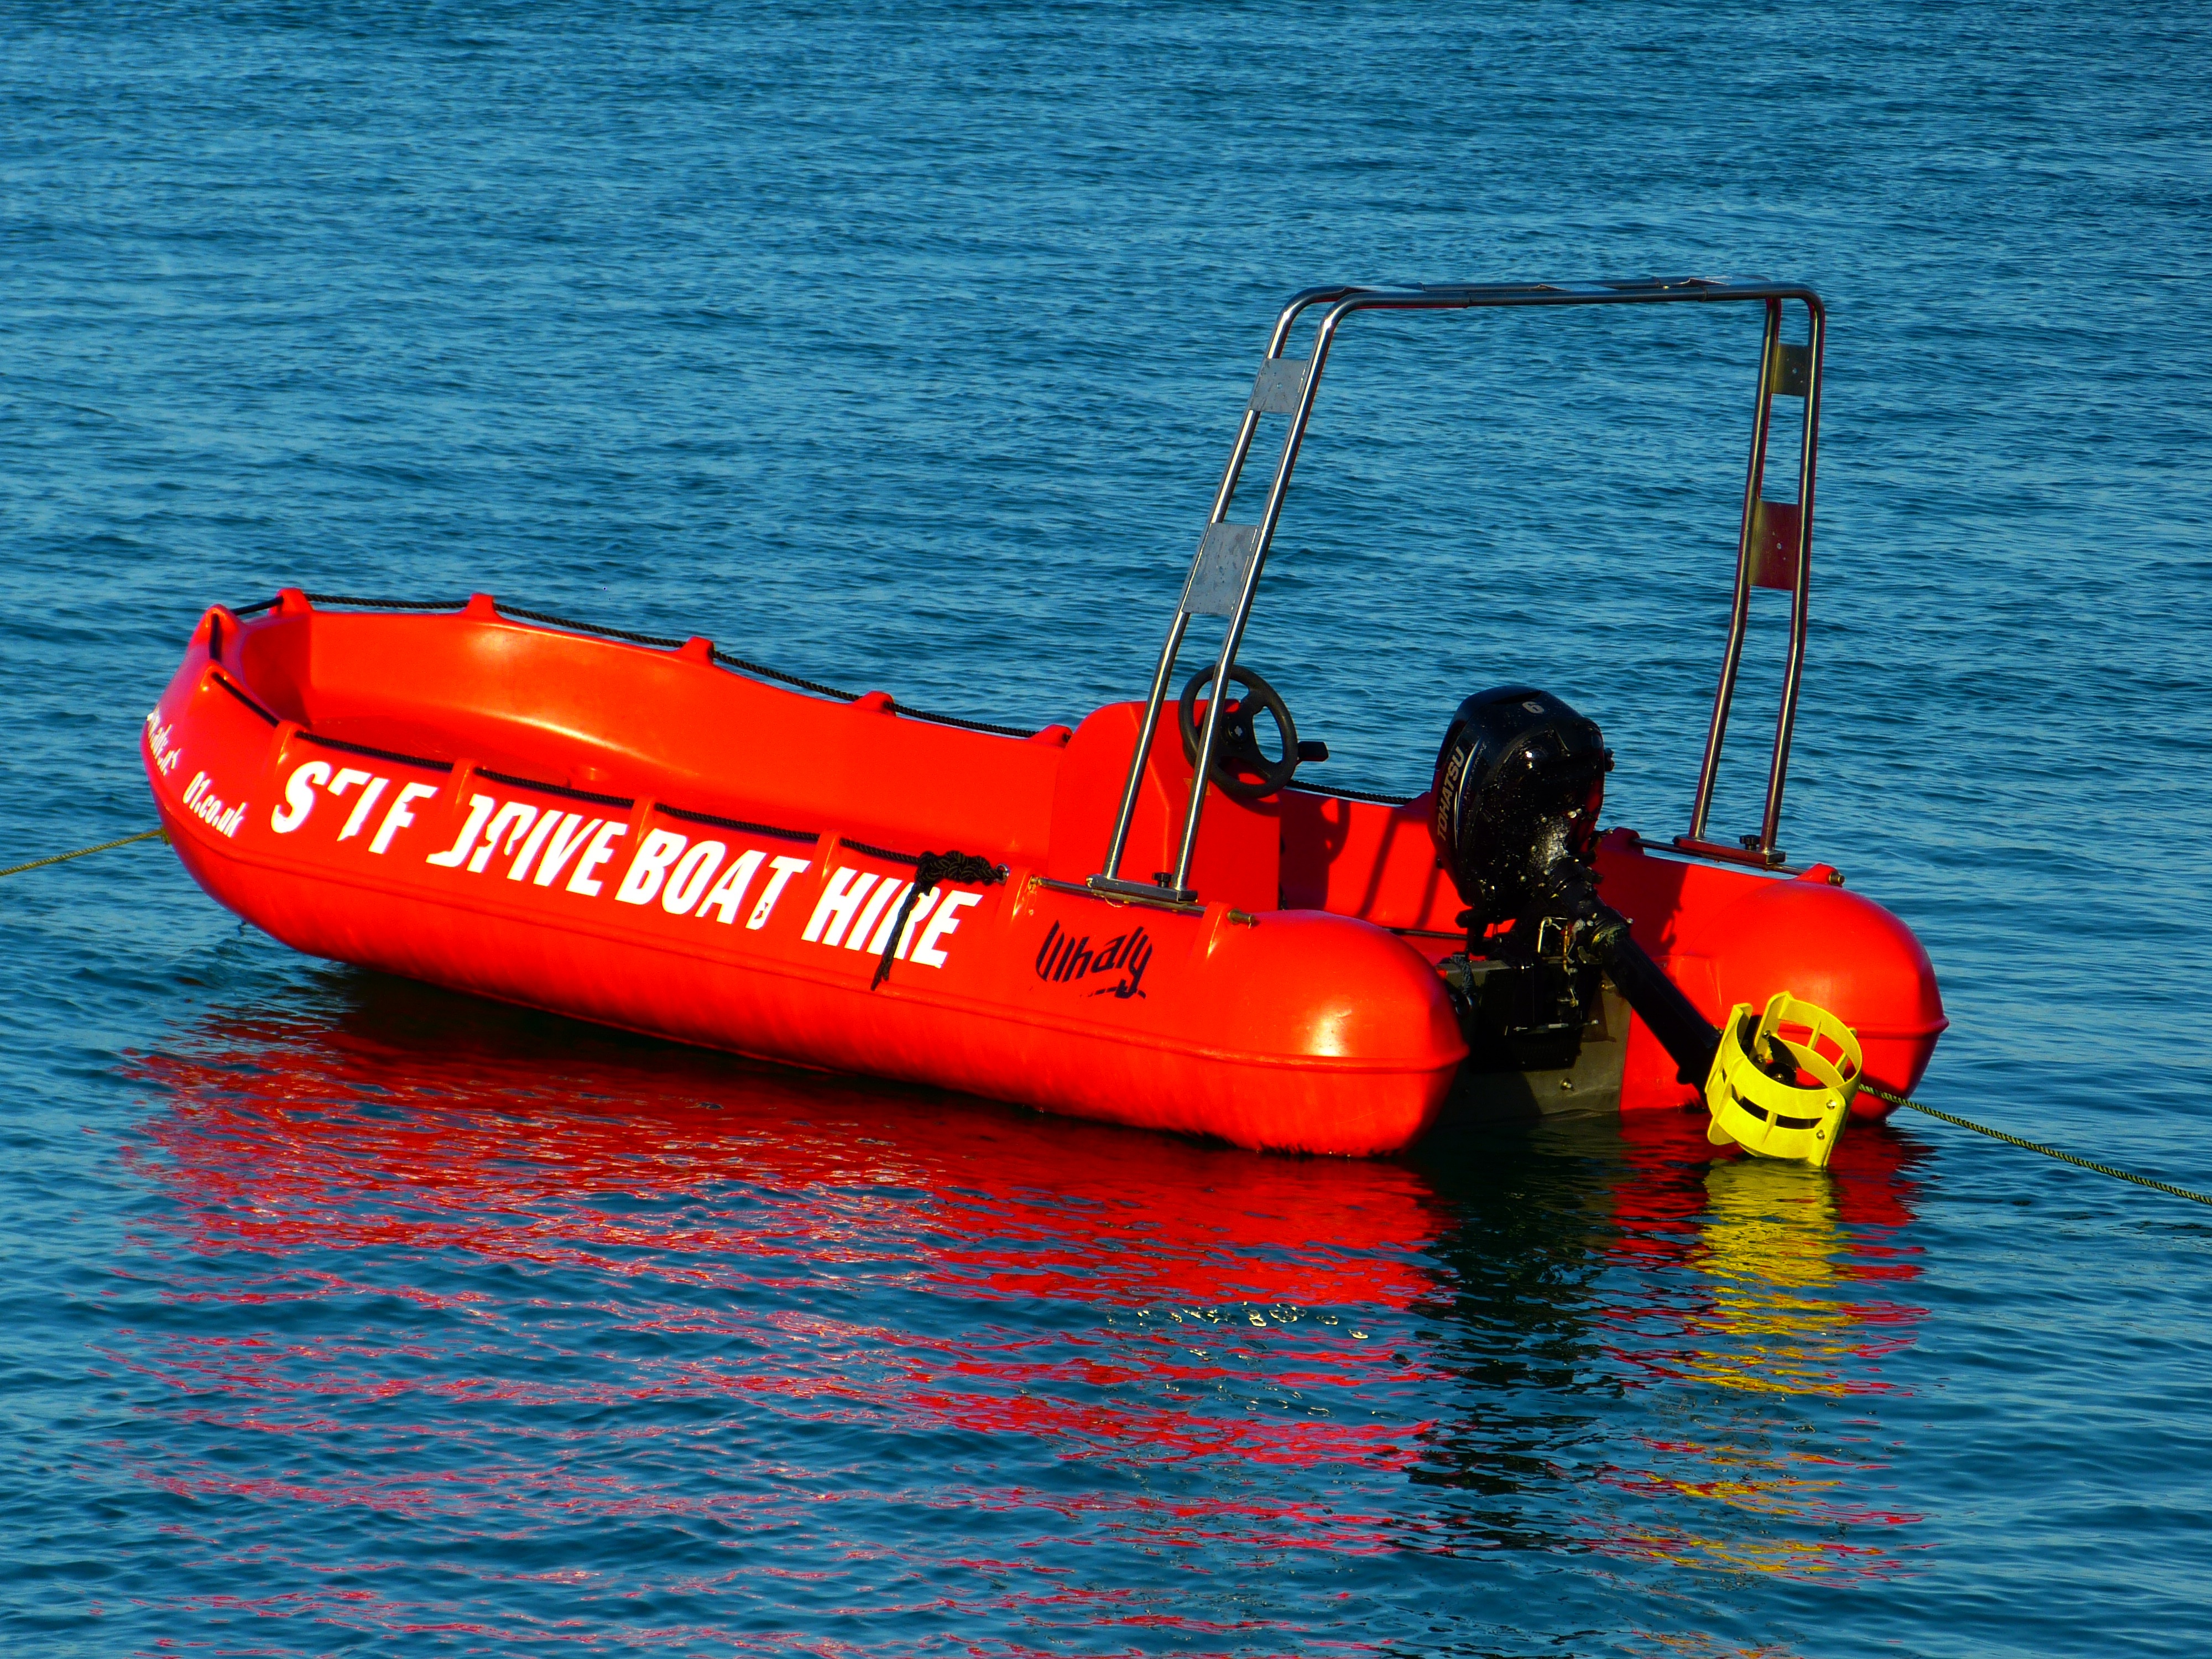
sea, water, boat, ship, boot, vehicle, drive, boating, motor, watercraft, powerboat, pilot boat, inflatable boat, rigid hulled inflatable boat